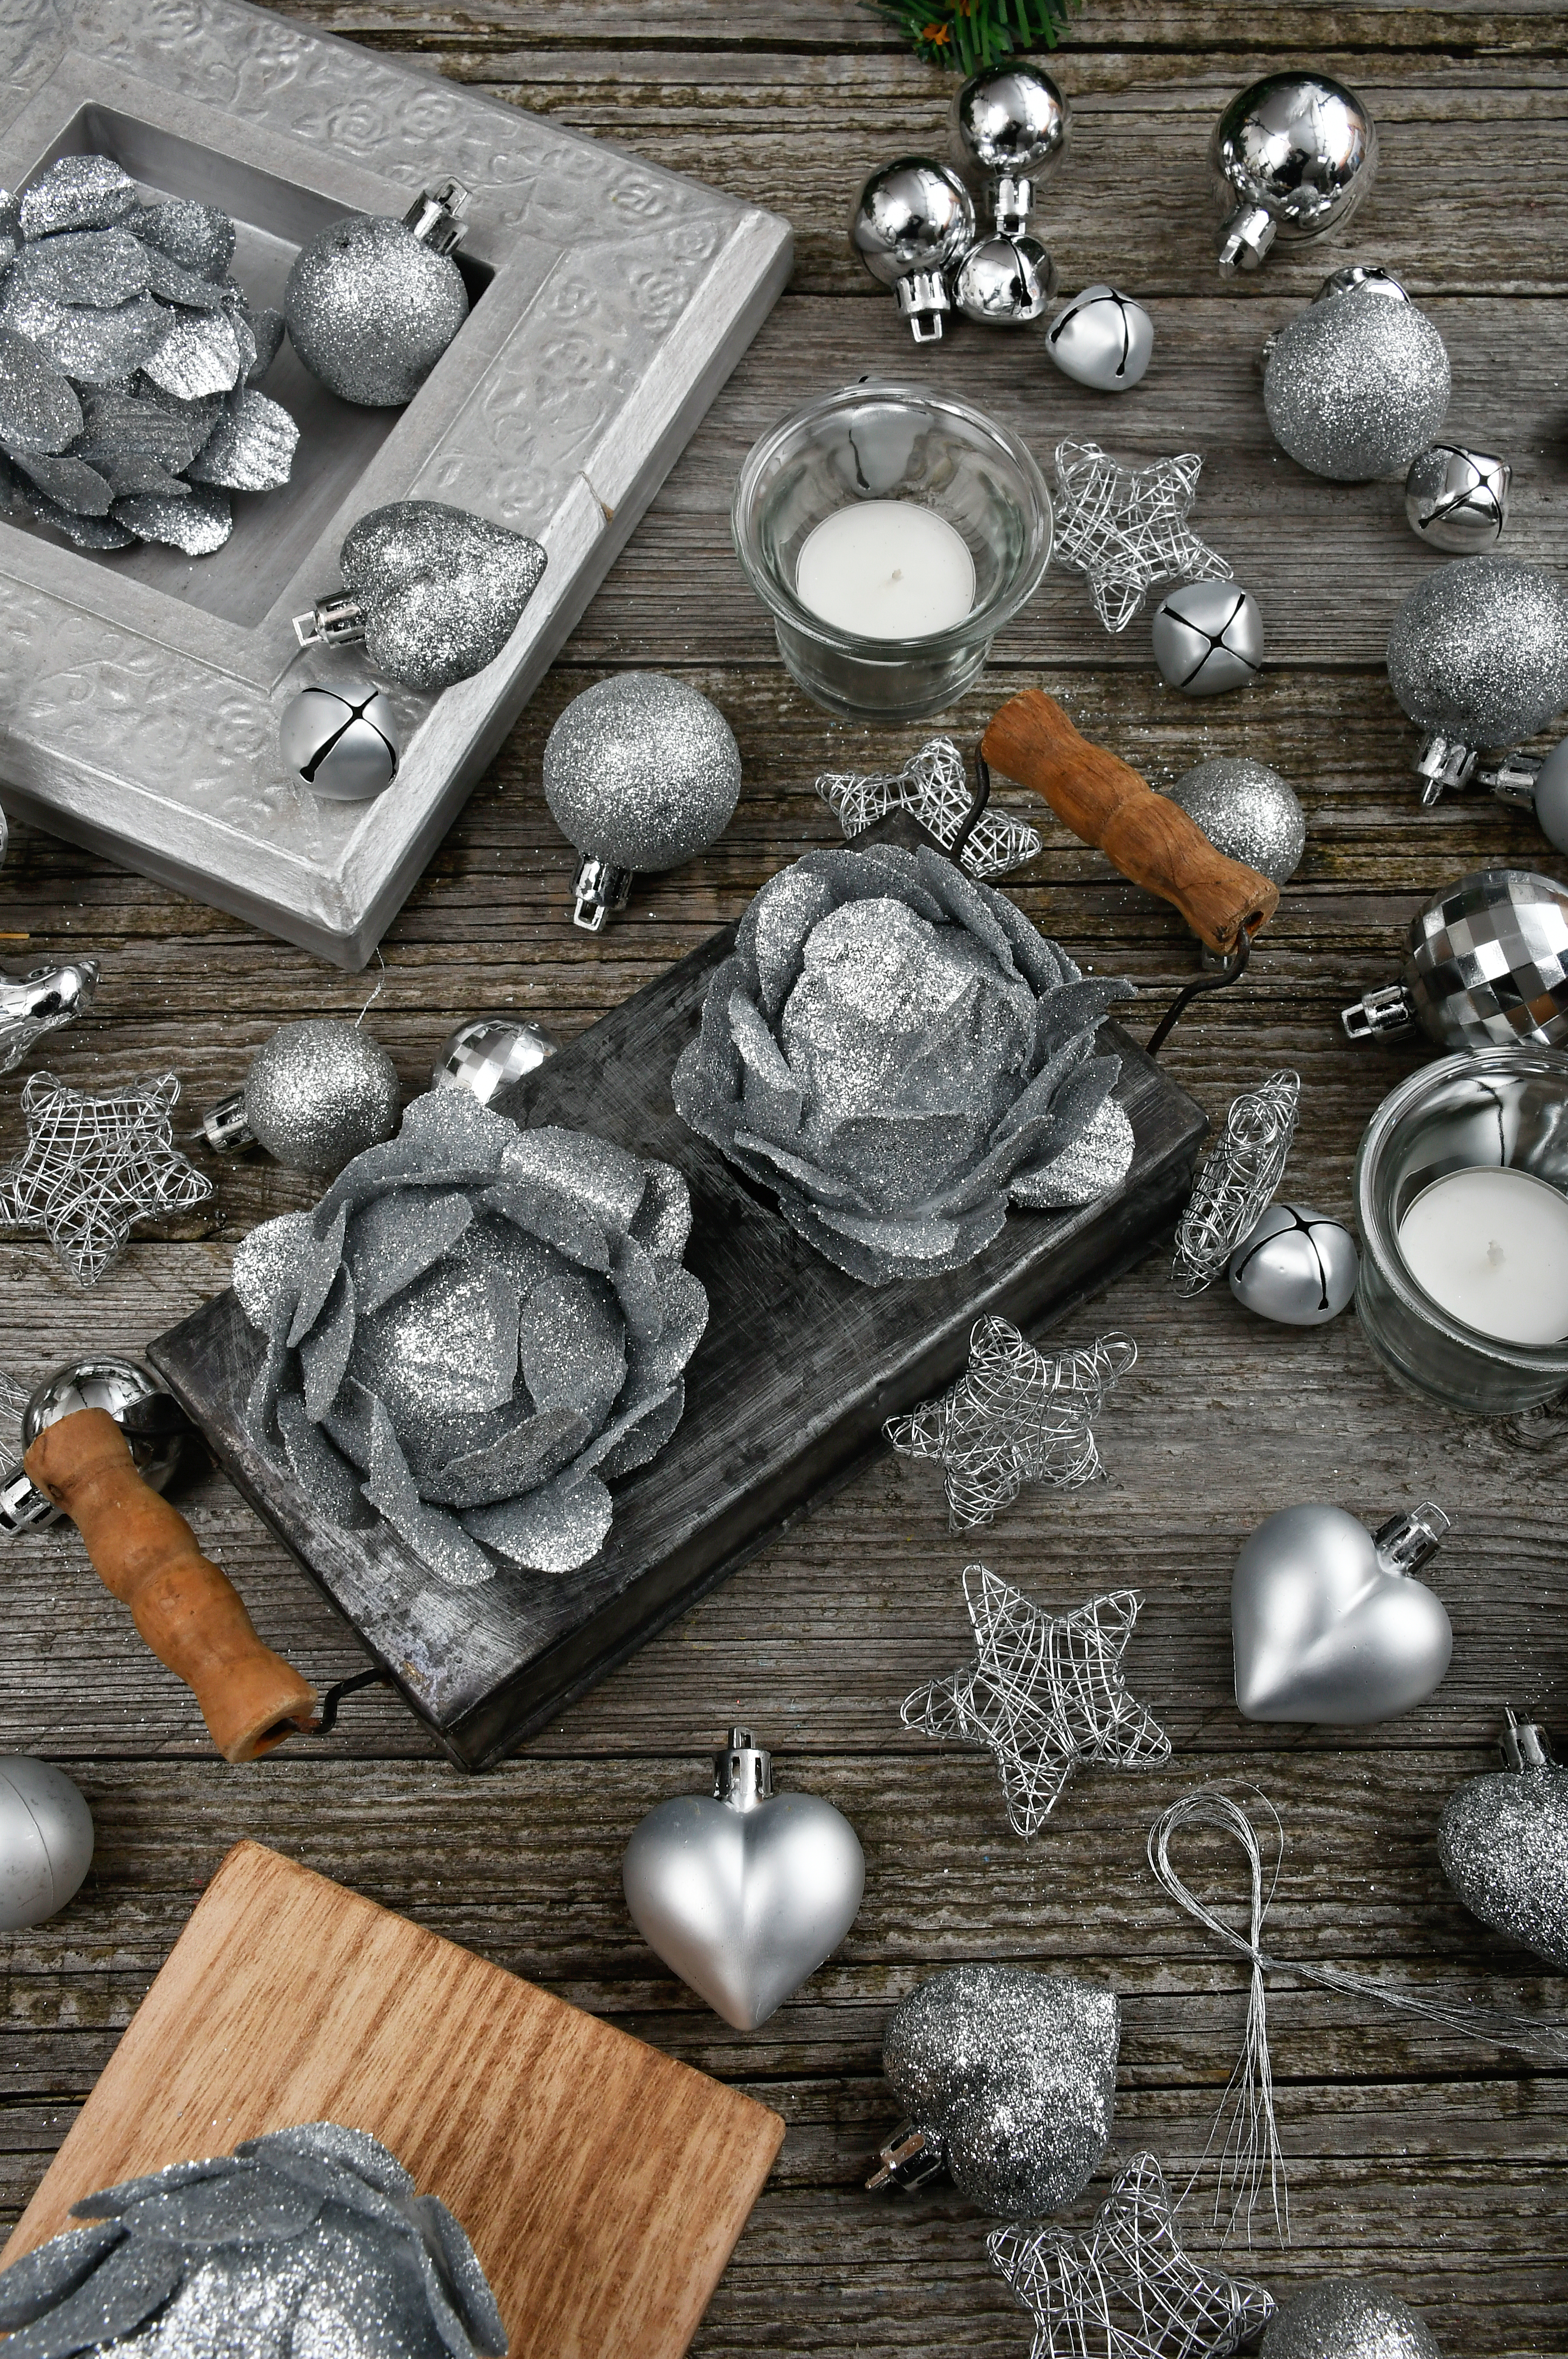
decoration, silver, white, celebration, holiday, decorations, color, elegant, ornament, ball, isolated, background, winter, light, decorative, season, glass, nobody, shiny, seasonal, festive, pearls, design, rustic, food, table, wooden, top, kitchen, cooking, traditional, view, flour, wood, vintage, concept, ingredient, spoon, recipe, homemade, culinary, bakery, dough, cuisine, still life photography, material, metal, still life